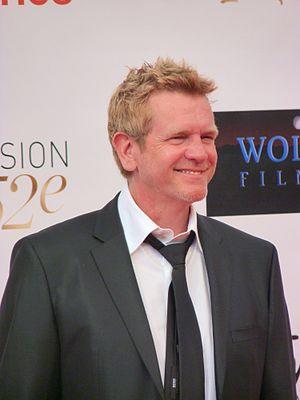
Xavier Deluc au Festival de télévision de Monte-Carlo 2012.
Miss France 2010, 80ᵉ élection de Miss France, s’est déroulée le 5 décembre 2009 au palais Nikaia à Nice. La gagnante, Malika Ménard, succède à Chloé Mortaud, Miss France 2009.
Xavier Lepetit, dit Xavier Deluc, est un comédien, réalisateur et scénariste français, né le 18 mars 1958 à Caen.
Cette page présente les 'personnages de la série télévisée Section de recherches